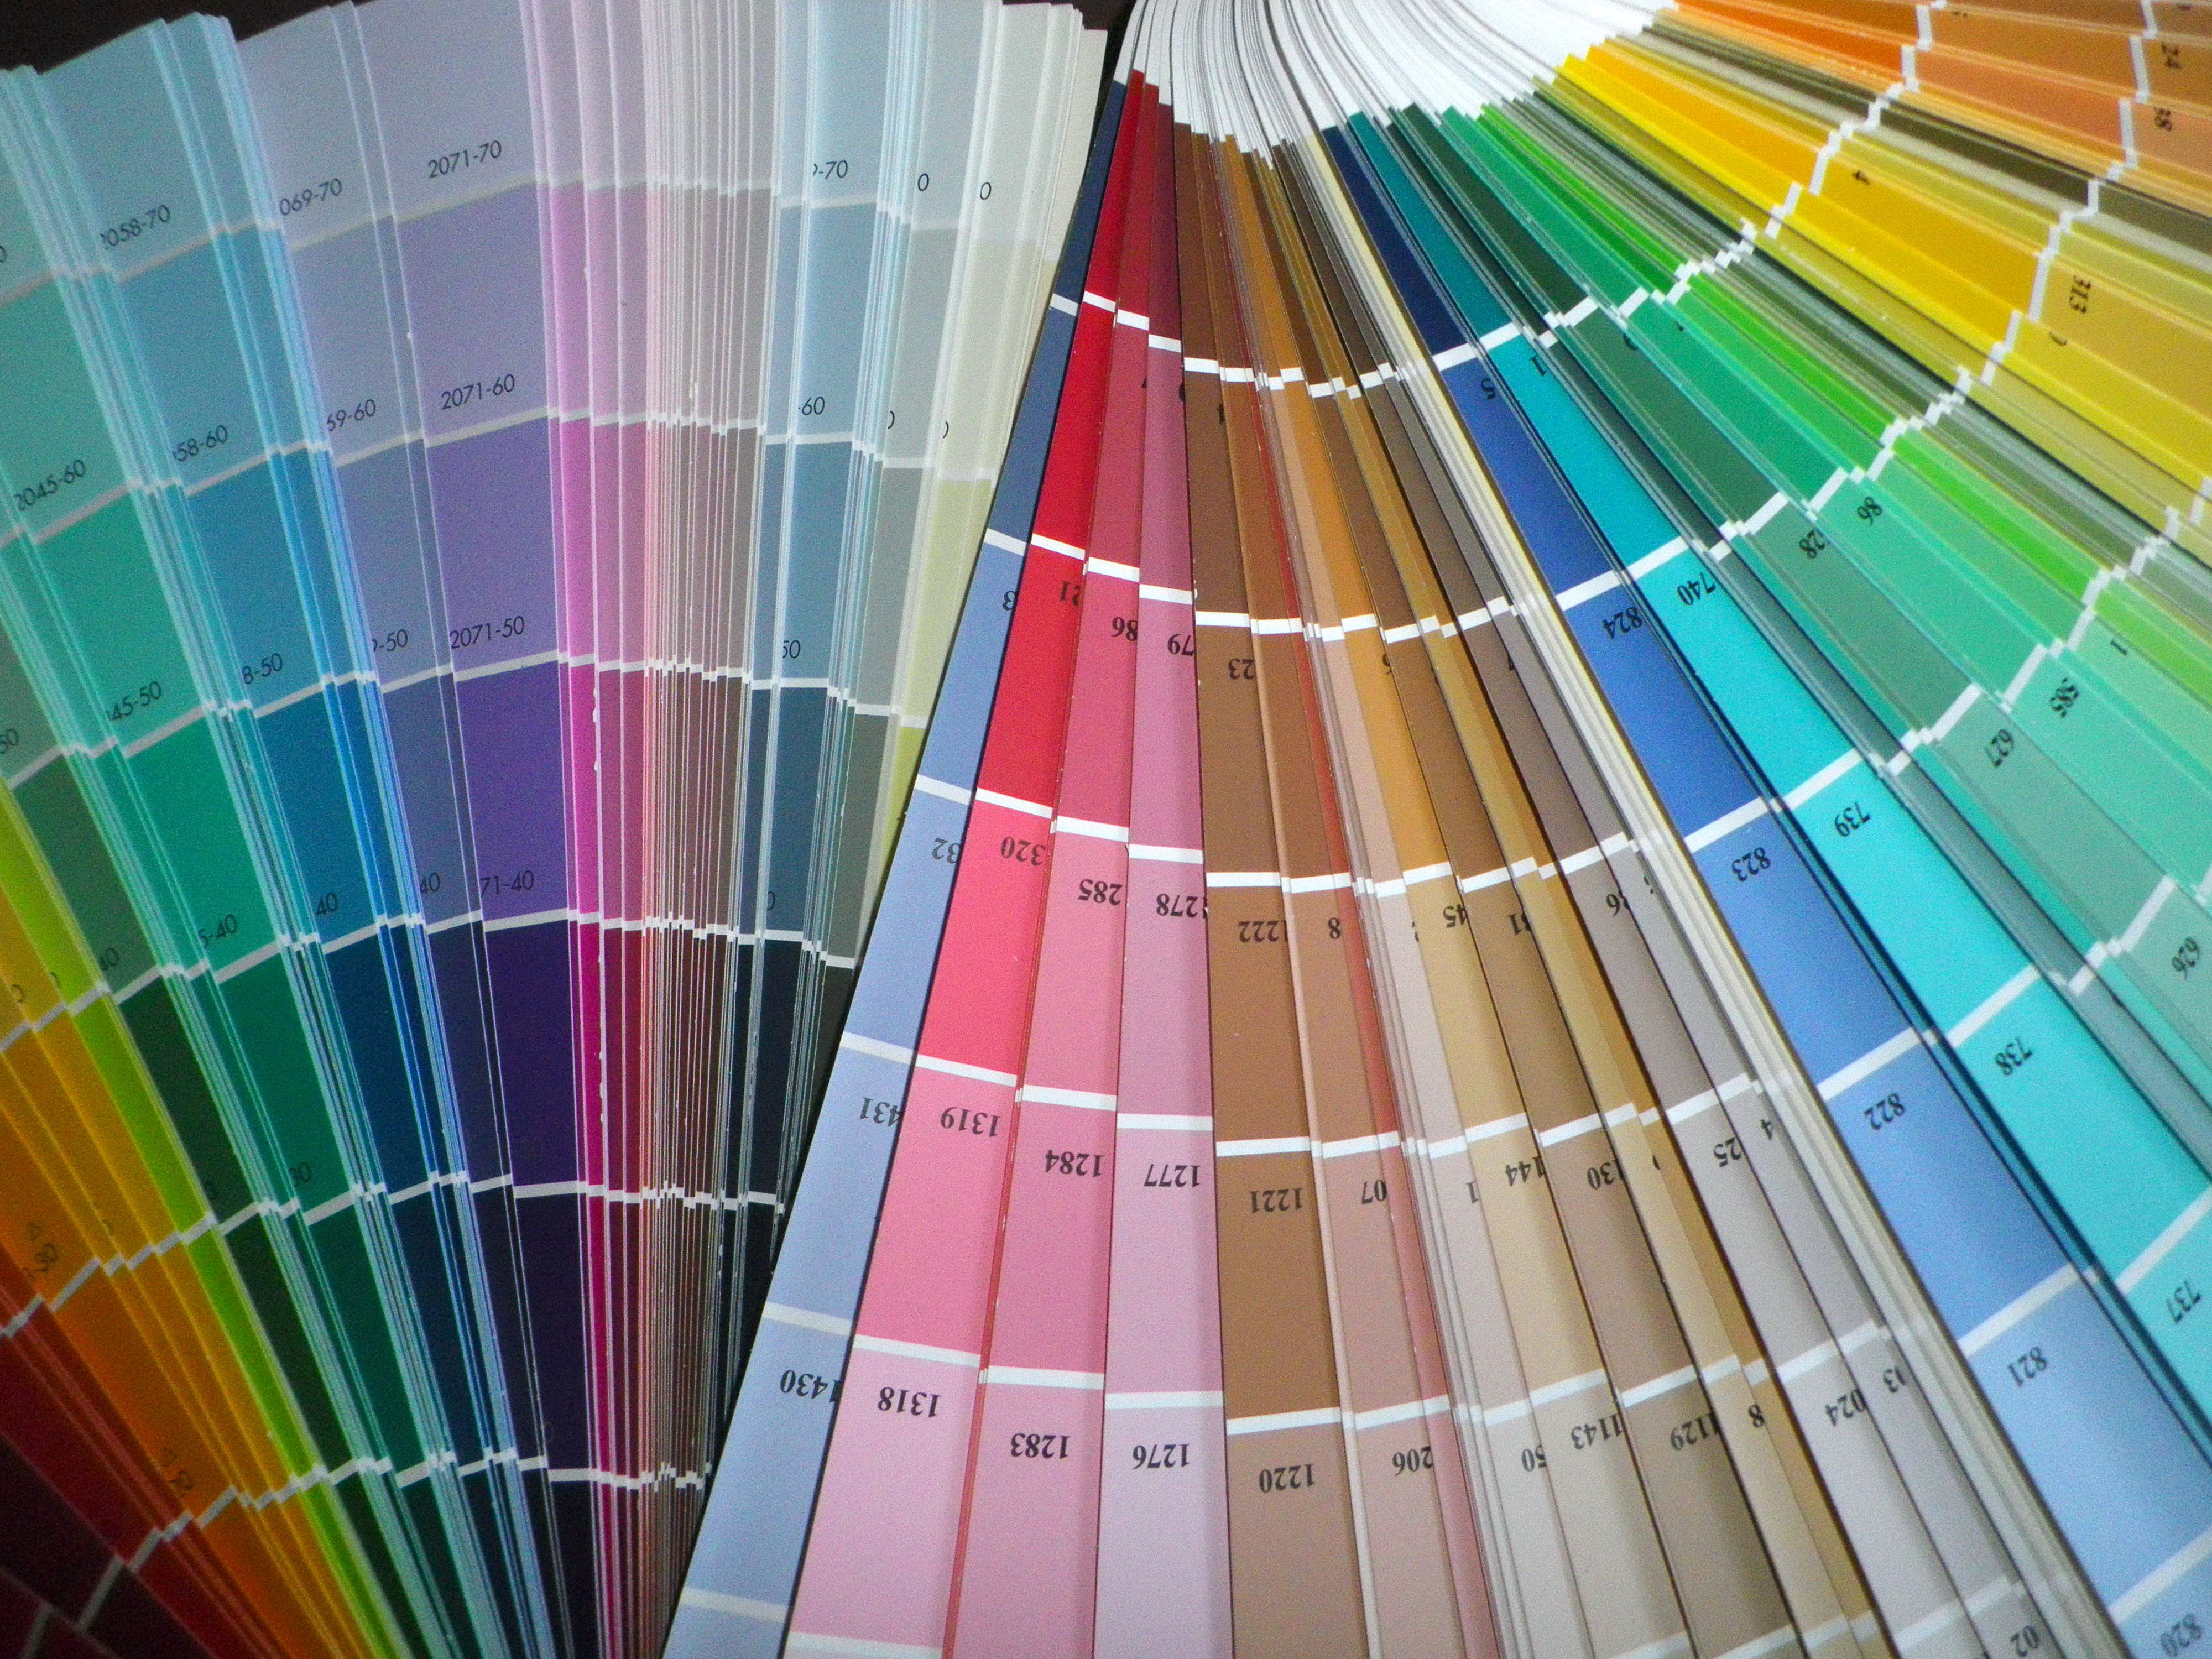
skyscraper, line, reflection, color, artistic, paint, blue, colorful, interior design, colour, art, rainbow, colors, palette, creativity, design, symmetry, multicolored, spectrum, shape, swatch